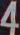
Number: 4